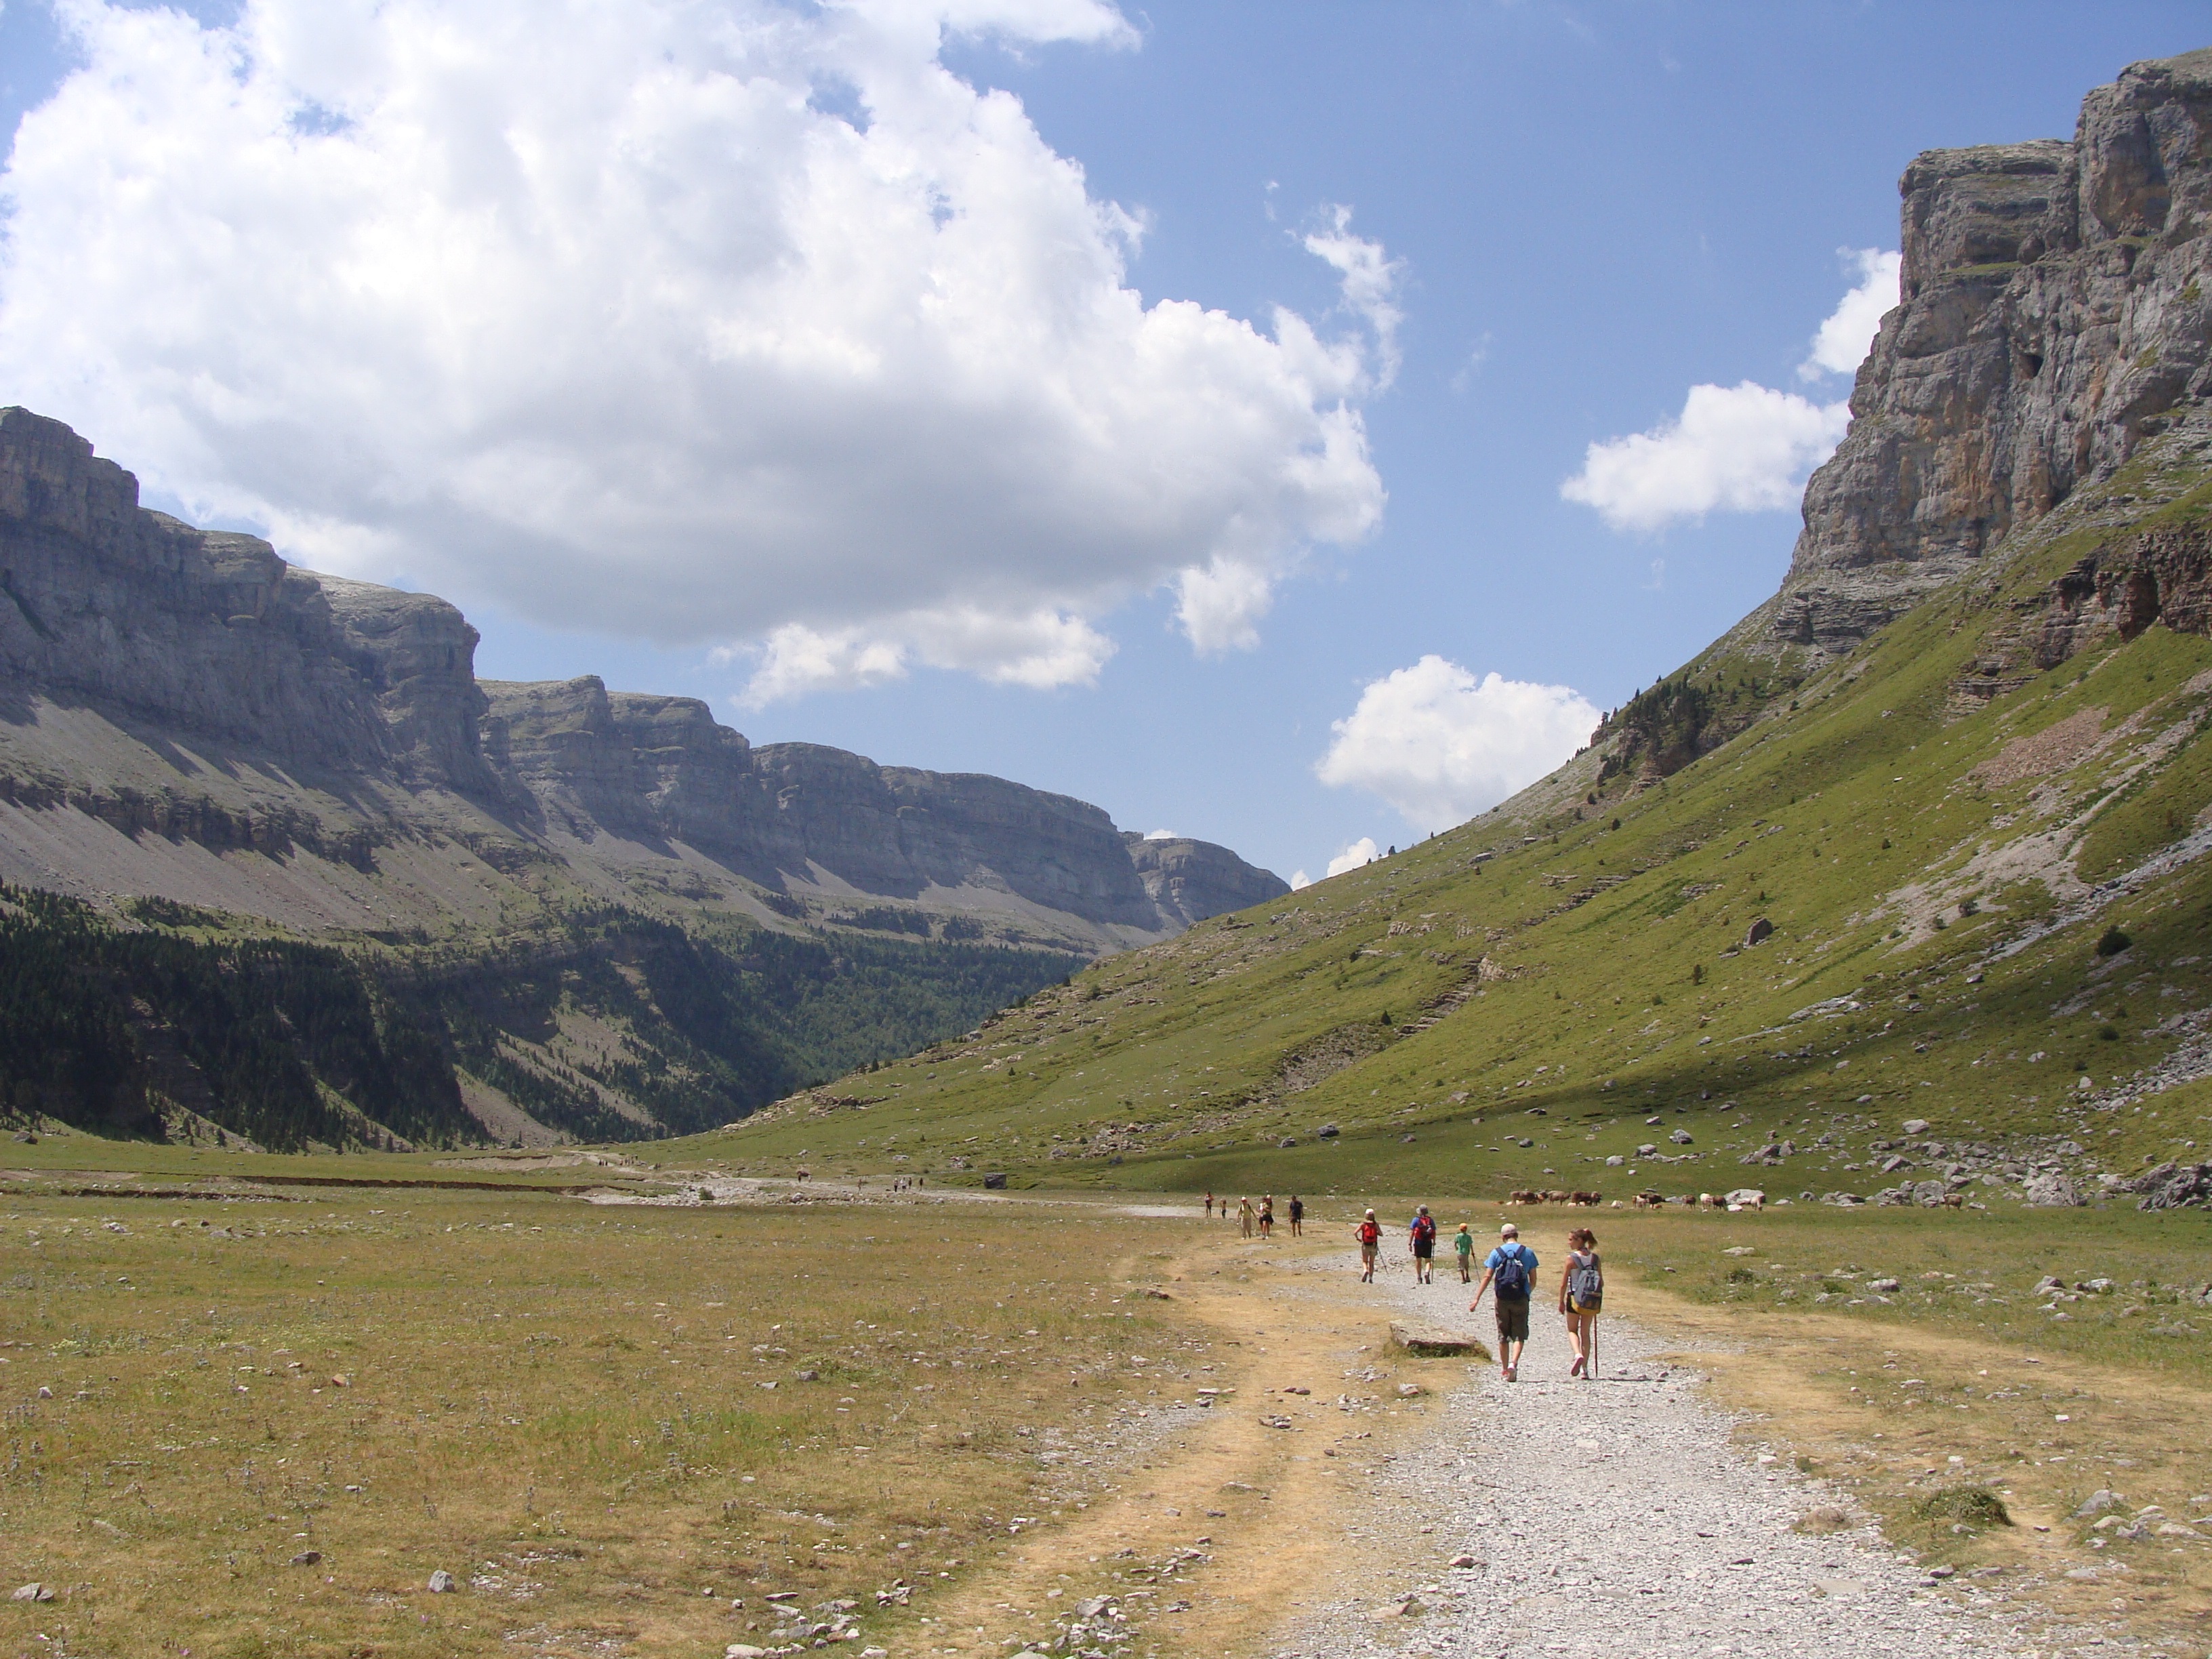
landscape, nature, walking, mountain, hiking, trail, hill, adventure, valley, mountain range, highland, ridge, mountaineering, geology, alps, badlands, landscapes, plateau, fell, loch, high mountains, pyrenees, huesca, ordesa valley, rural area, landform, mountain pass, geographical feature, mountainous landforms